Stem cell fat grafting

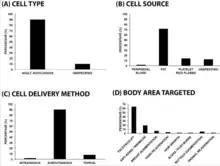
Nature of stem cell therapies offered across surveyed websites

With the rising interest in stem cell cosmetic therapy, the adjacent figure demonstrates the content analysis on the 50 clinical websites that appeared on Google for “stem cell therapy”, “treatment” or “stem cell facelift” in November 2013. The result showed that 90% of the clinics use autologous adult stem cells, 71% of clinics obtained stem cells from patient fat, 90% of procedures delivered cells through subcutaneous methods, and facial anti-ageing treatment was advertised the most in stem cell treatments as well as stem cell breast augmentation therapies.